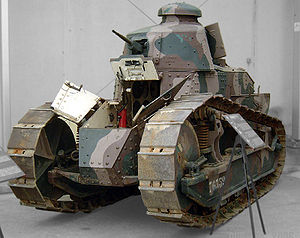
Renault FT
FT 31 på Musée des Blindés i Saumur, 2006.
Renault FT eller Automitrailleuse à chenilles Renault FT modèle 1917 var en let fransk kampvogn. Det var en af de mest revolutionerende og indflydelsesrige kampvognsmodeller